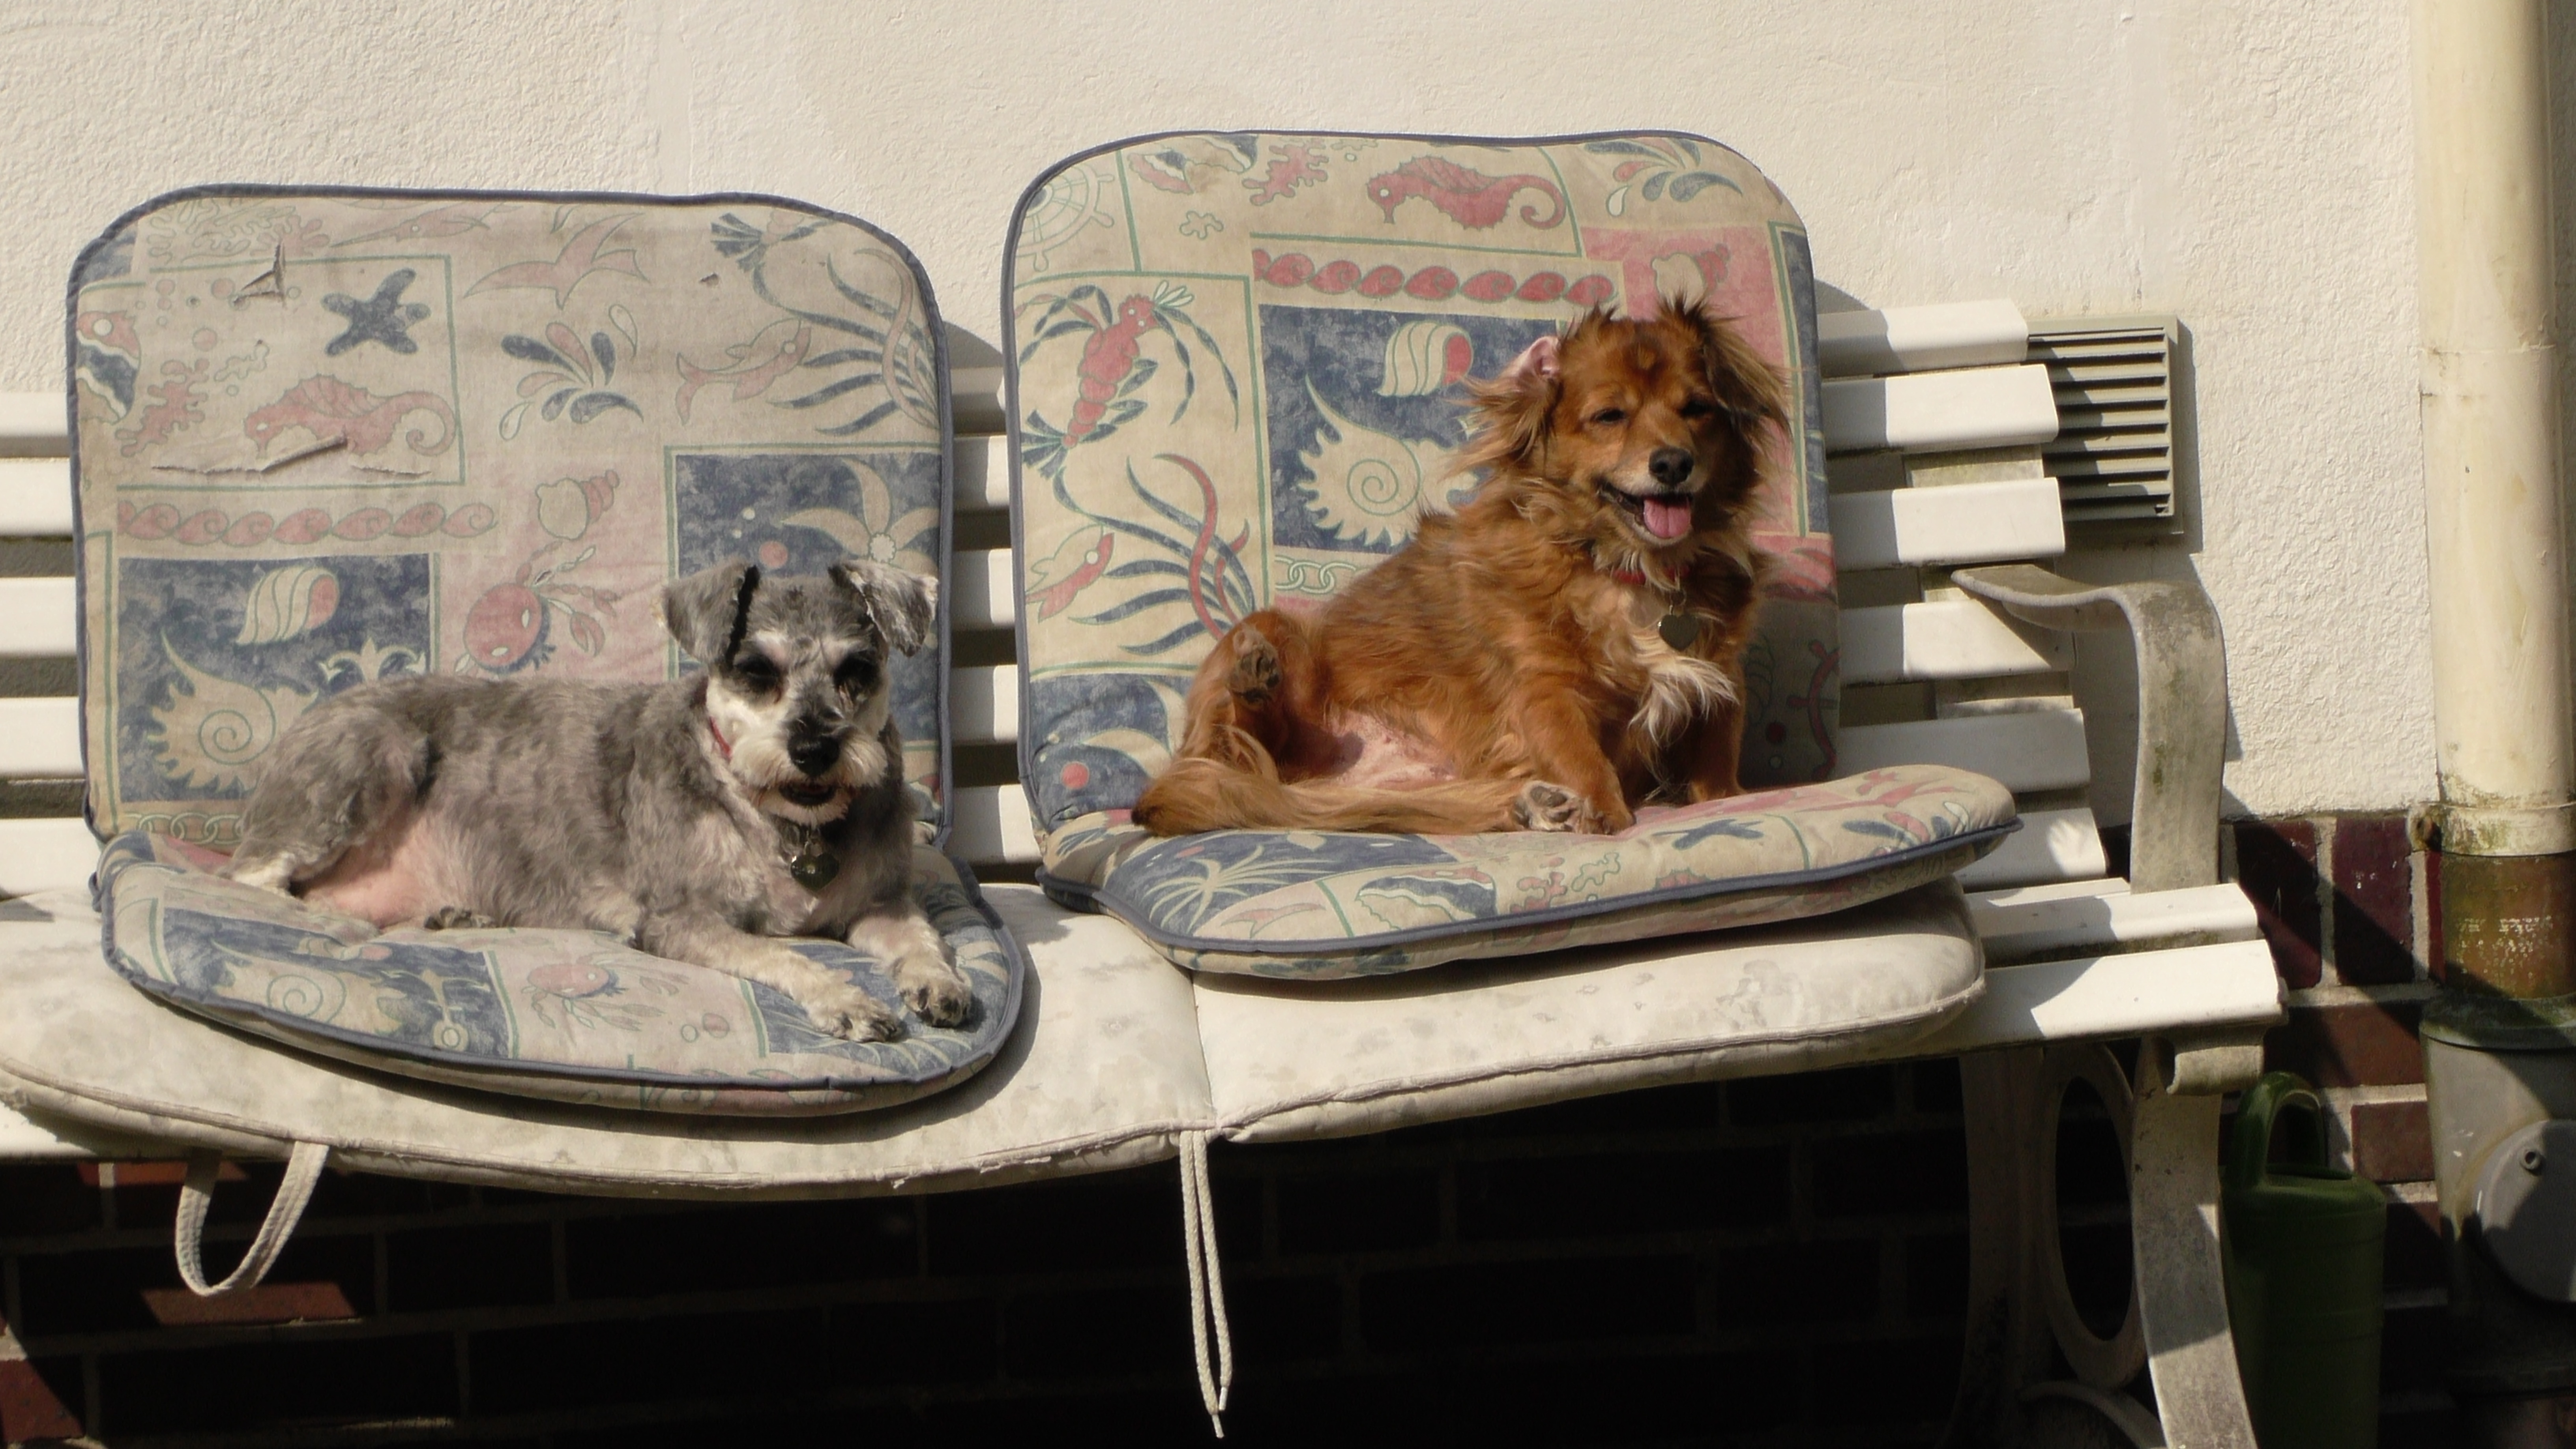
nature, dog, pet, rest, art, dogs, snout, animals, creature, image, animal world, animal portrait, dog like mammal